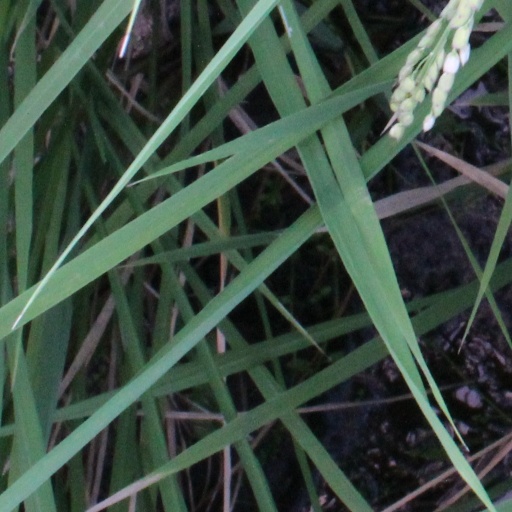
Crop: rice